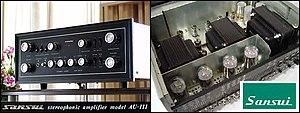
Sansui AU-111, amplificateur à tube (1965)
Sansui Electric Co., Ltd., est un fabricant japonais de produits de haute-fidélité audio et vidéo, basé à Tokyo au Japon. L'entreprise, aujourd'hui disparue, subsiste au travers l'utilisation commerciale de son nom de marque, notamment au Japon où elle est affiliée au groupe Doshisha.